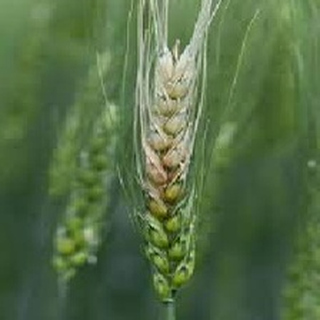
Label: wheat_fusarium_head_blight